Shaunavon, Saskatchewan

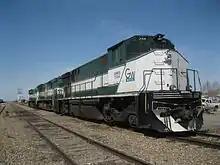
A trio of GWRS M420s idling outside of the Shaunavon shops

Today, Shaunavon's local cenotaph still stands in Memorial Park, to commemorate the fallen soldiers of the World Wars. The cenotaph was built in 1925 and unveiled after completion in November 1926. It was built to commemorate those who fought in the First World War and a sealed list of men from the Shaunavon district is enclosed in the cenotaph. After the Second World War, the cenotaph then held a plaque of all those who were killed.